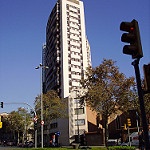
Label: buildings